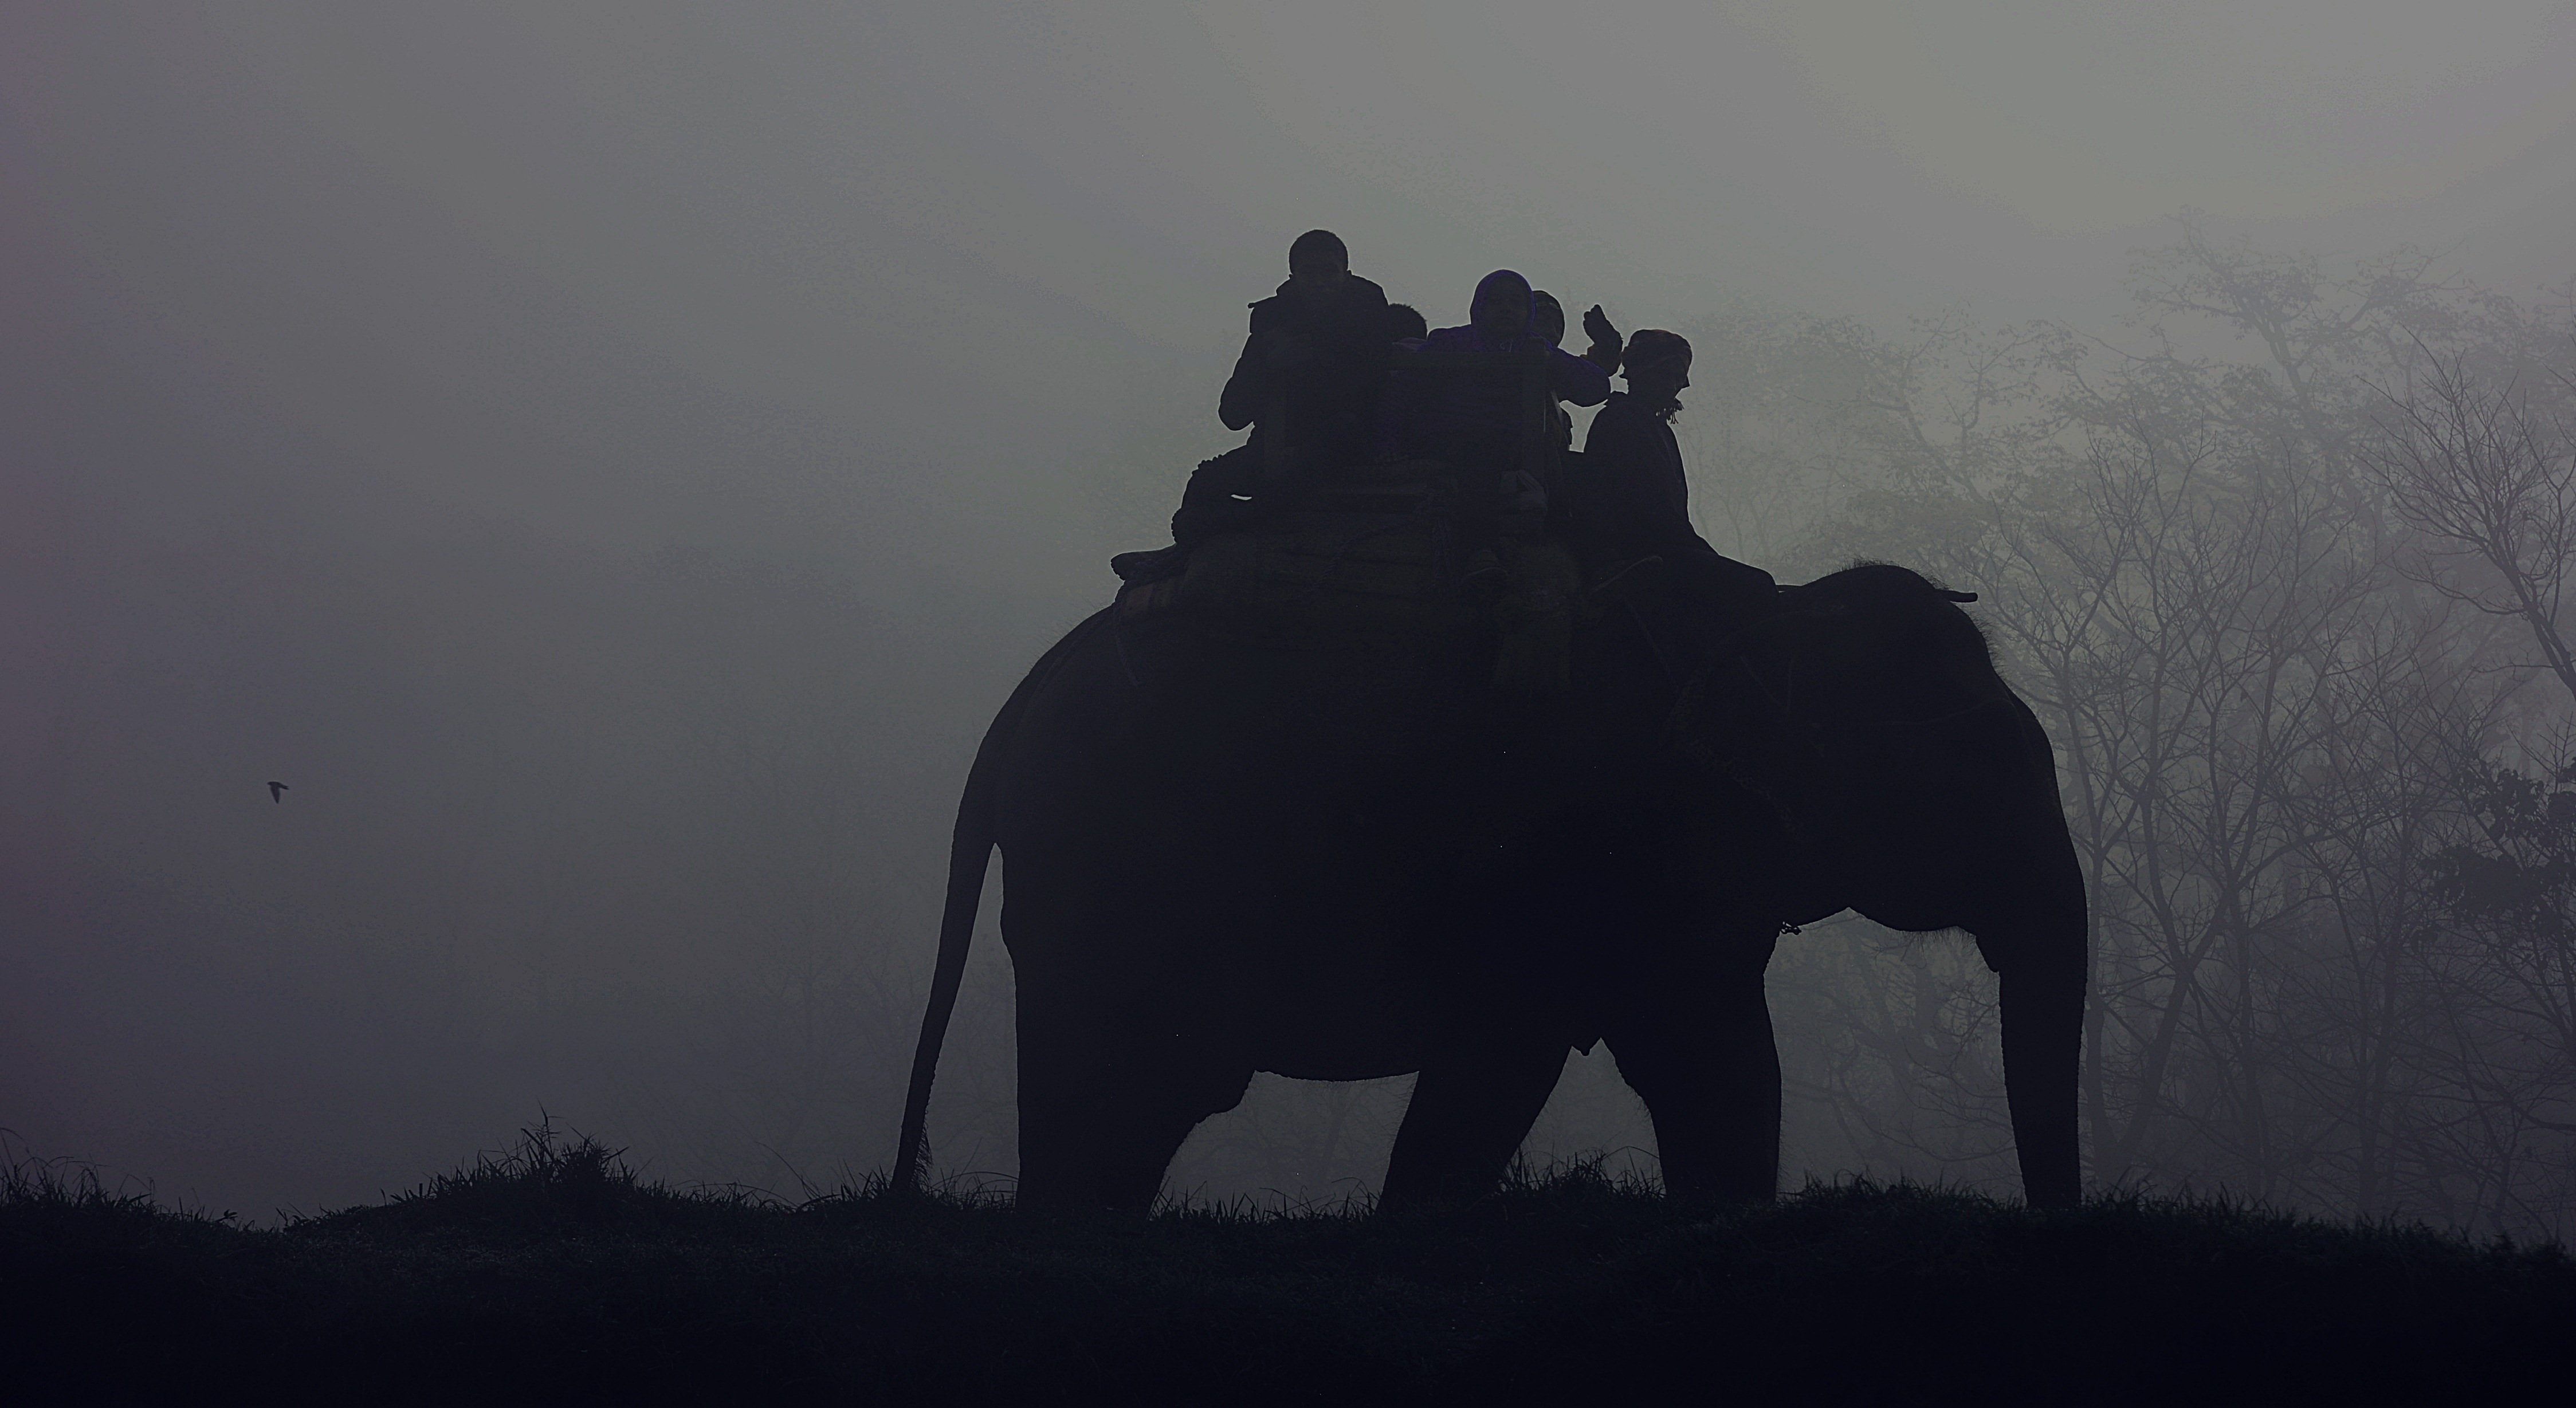
silhouette, person, mountain, black and white, fog, mist, dusk, darkness, monochrome, elephant, monochrome photography, atmospheric phenomenon, elephants and mammoths